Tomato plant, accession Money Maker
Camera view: bottom (45 deg); turntable rotation: 180 degrees
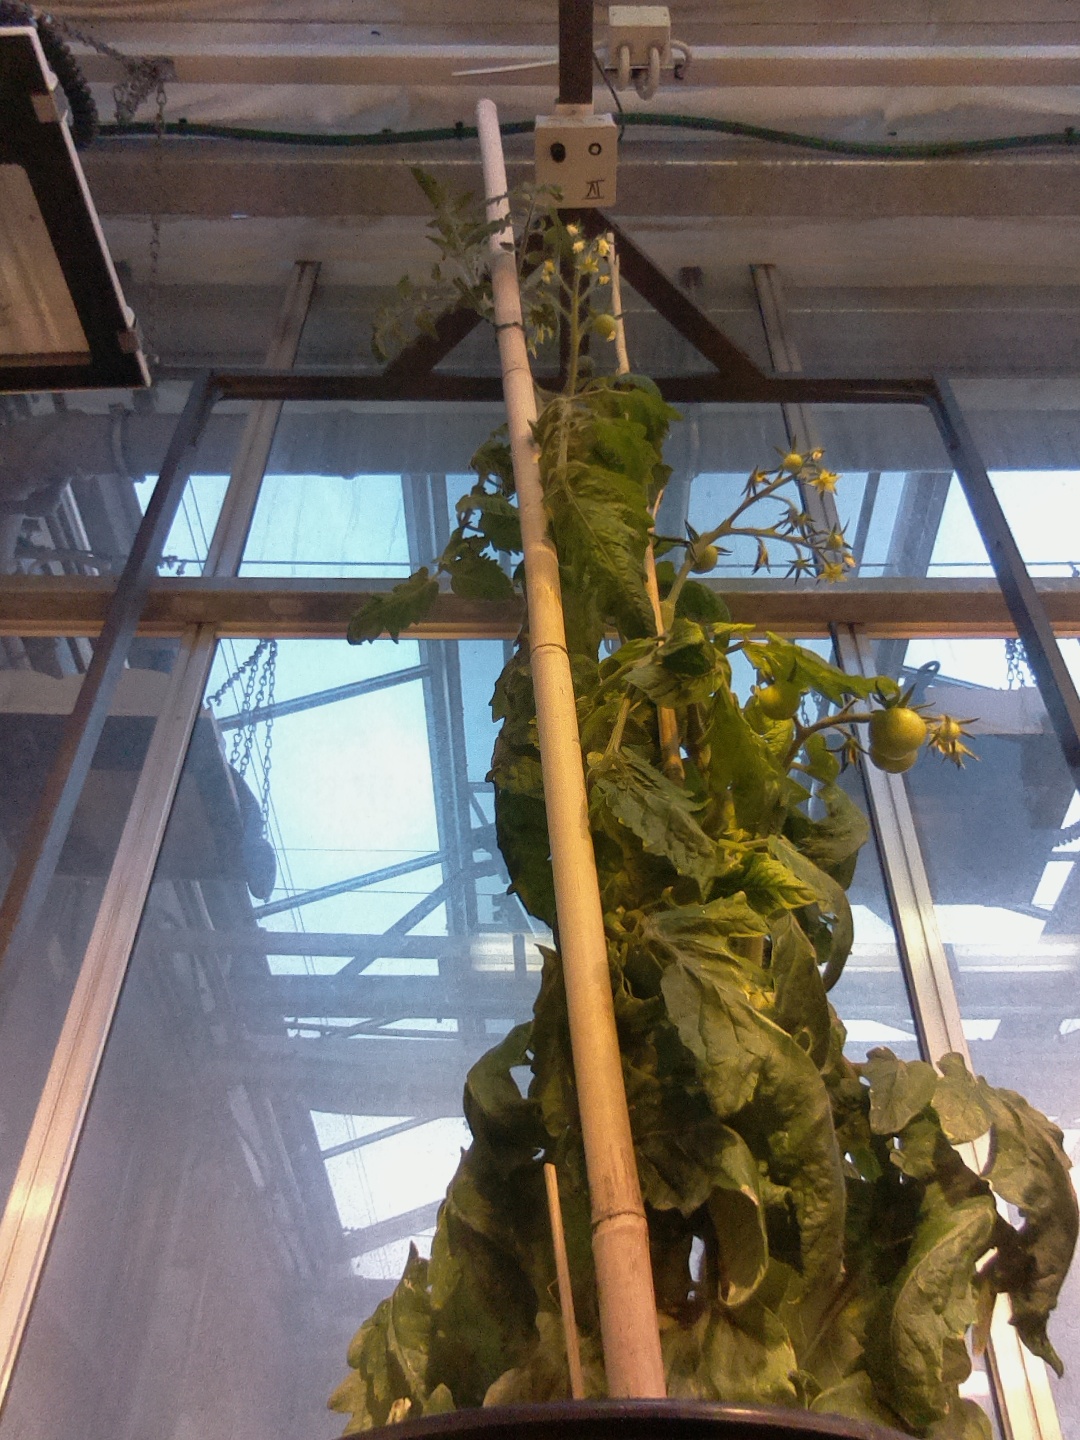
BBCH growth stage 71: 10%-20% of final fruit size